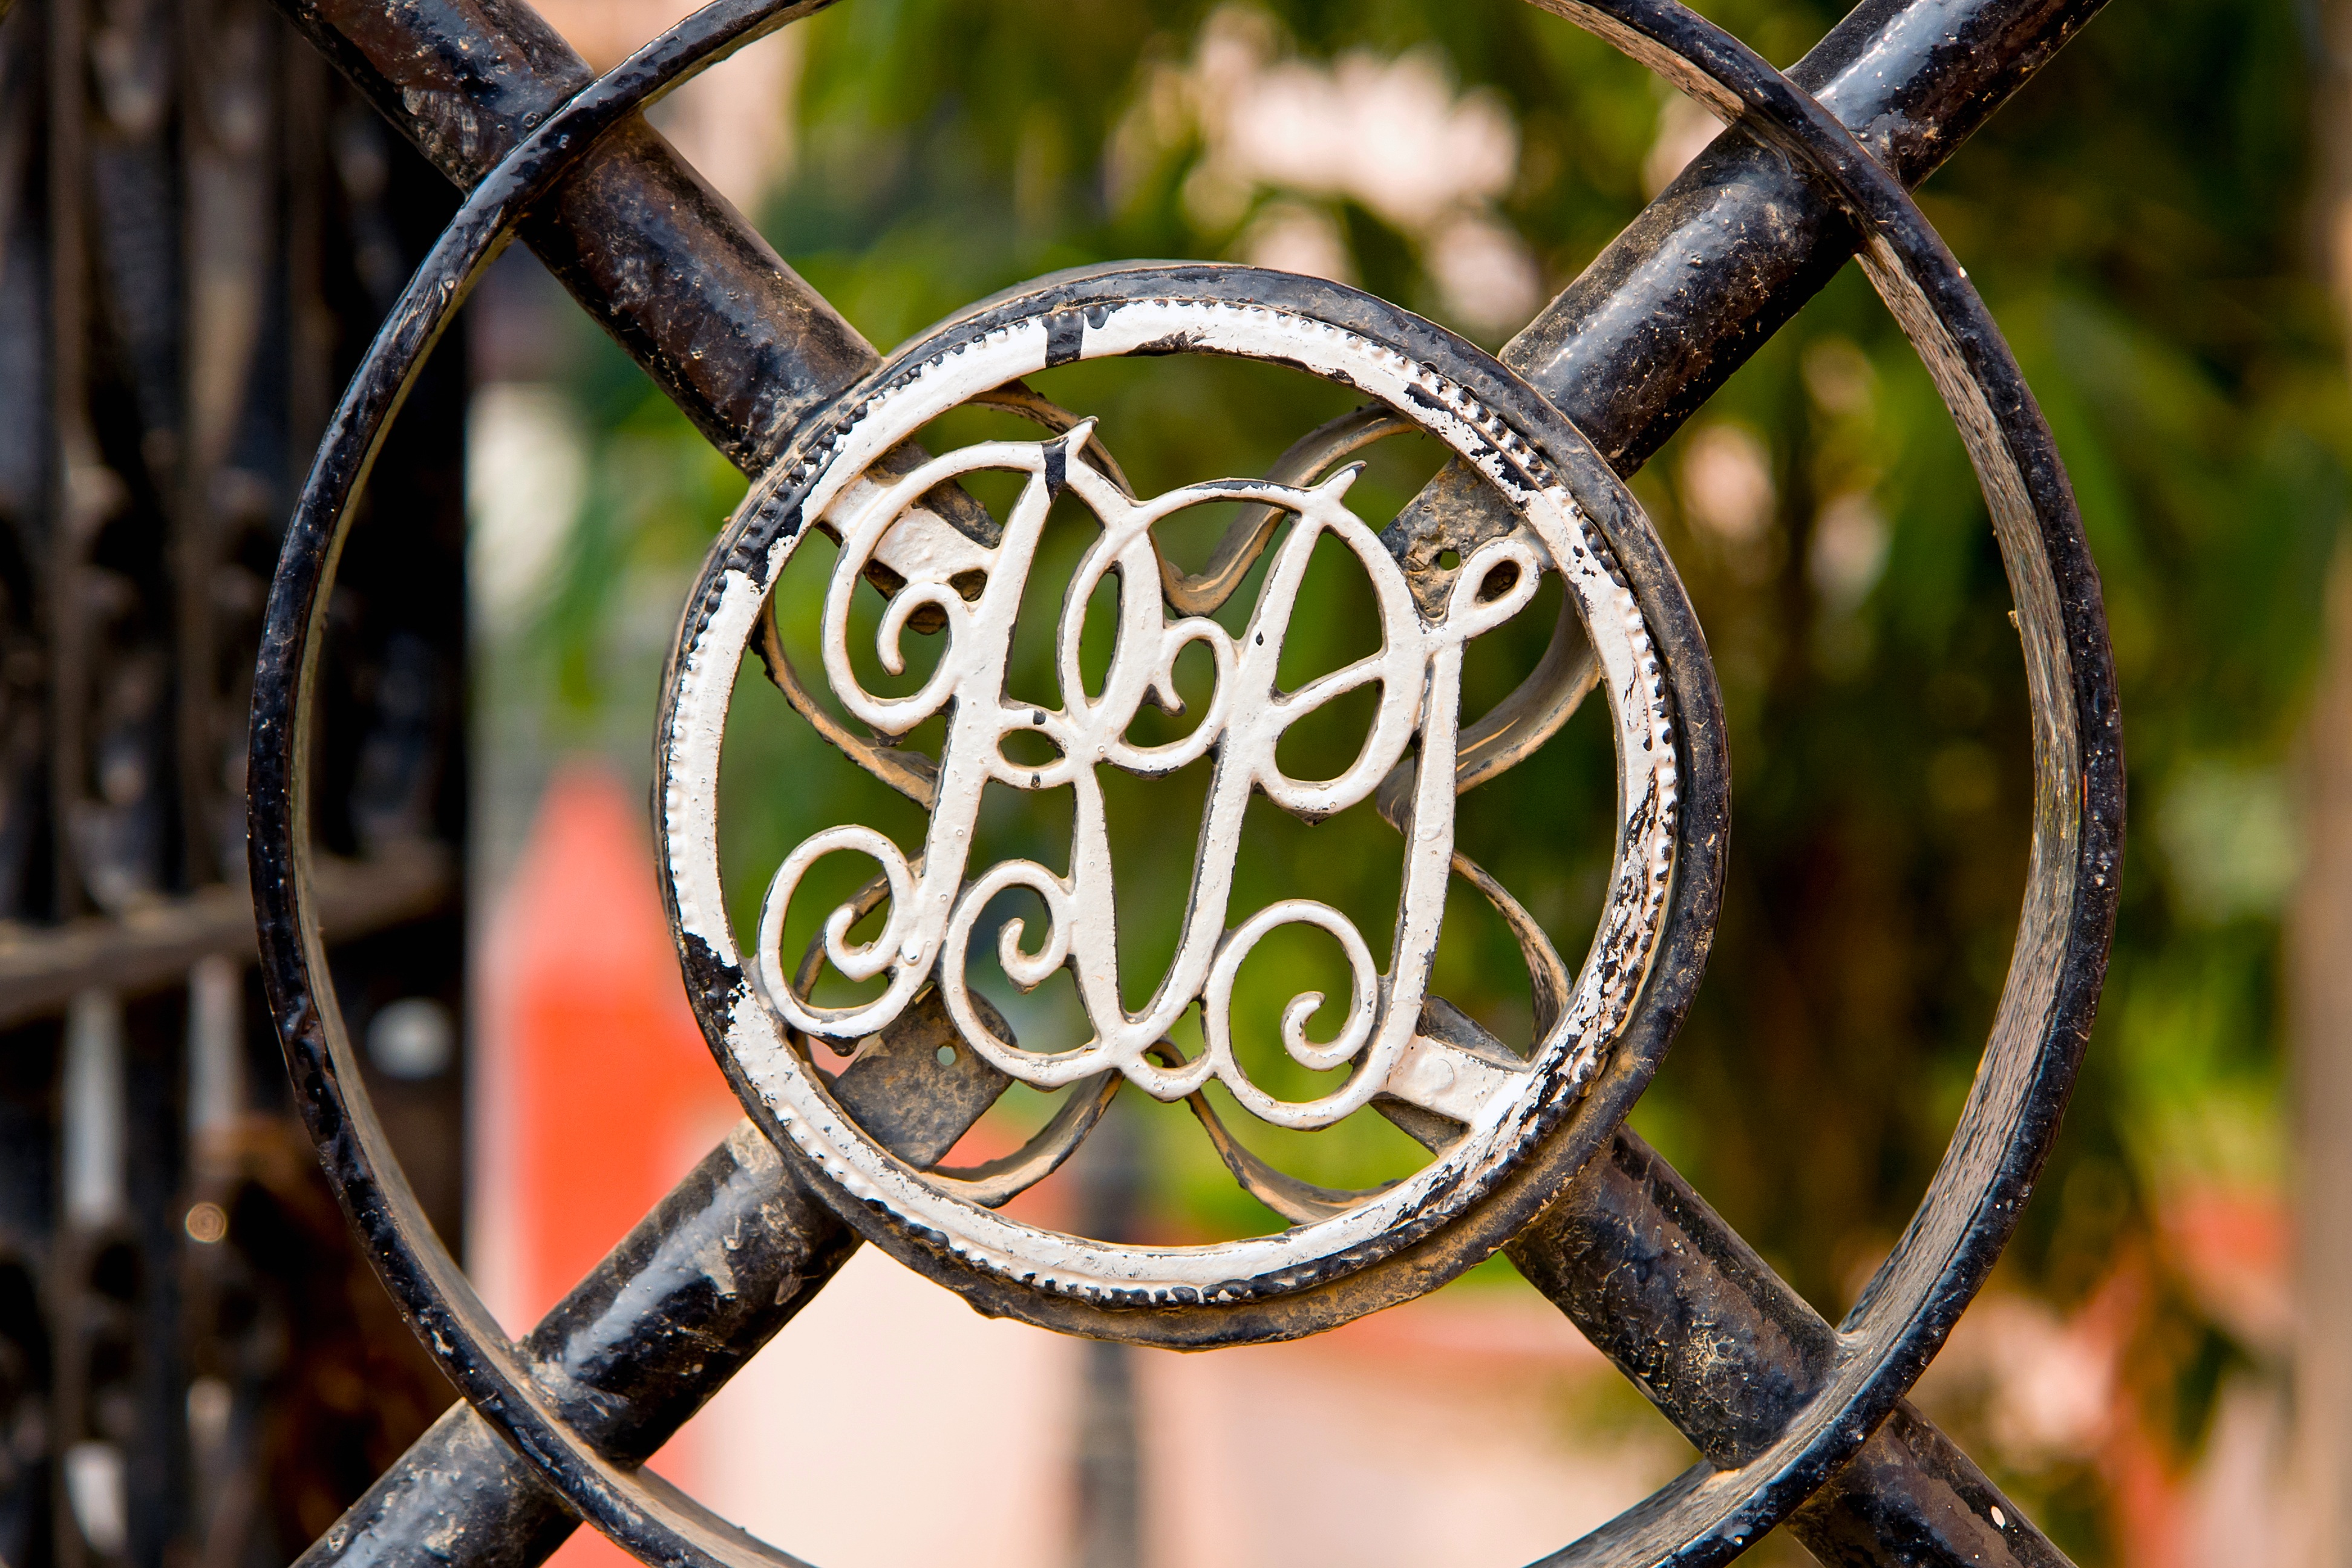
vintage, wheel, house, building, old, bicycle, travel, steel, green, vehicle, entrance, metal, asia, gate, close, door, sports equipment, mountain bike, close up, cycling, shield, iron, private, india, metallic, enter, monogram, cycle sport, cyclo cross, door shield, munger mandir